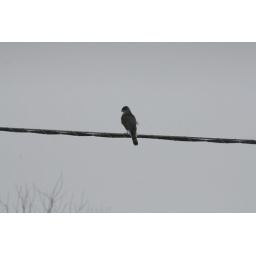
A hawk perched above my back fence disrupted the small bird feeding frenzy at the feeders on this snowy day.